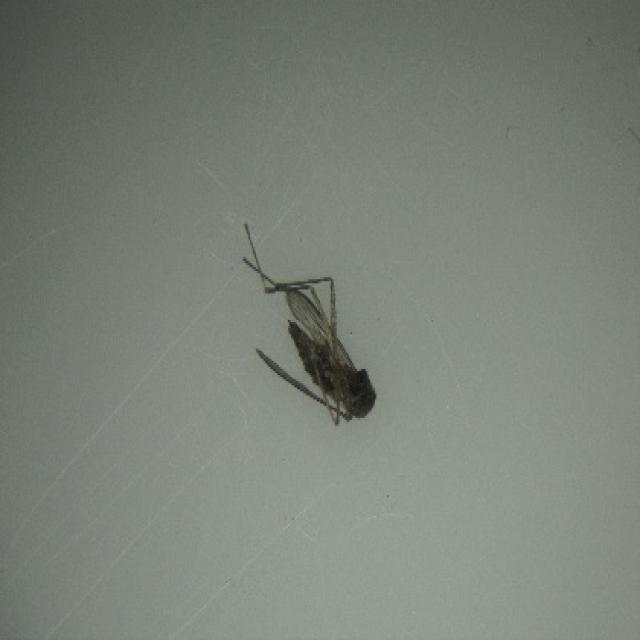
Species: culex_tritaeniorhynchus